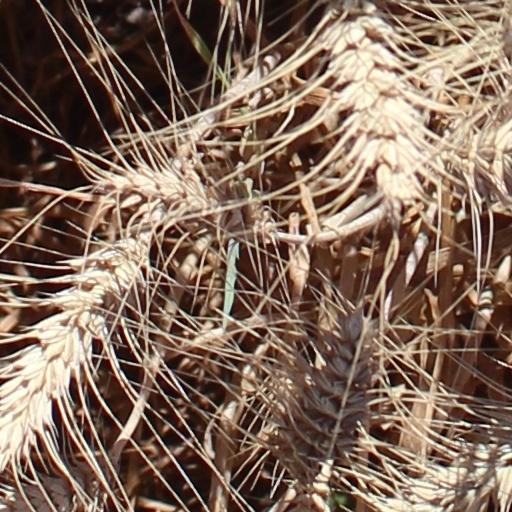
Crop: wheat